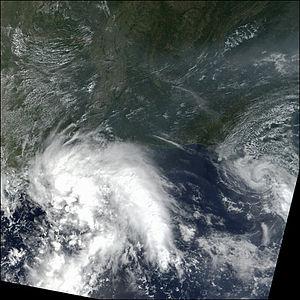
Fay est la sixième tempête tropicale de la saison. Il est également le deuxième d'une série de huit cyclones tropicaux qui se formeront durant le mois de septembre, un nouveau record face à la Saison cyclonique 2000 dans l'océan Atlantique nord, qui sera égalé en 2007. Fay a une origine non tropicale. Il entrera temporairement en interaction avec ce qui reste d'Edouard, avant de l'absorber.